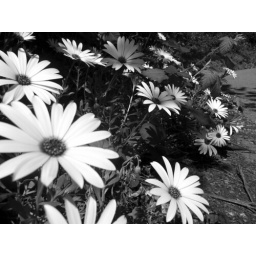
Taken during my two-weeks of house sitting in San Rafael, CA